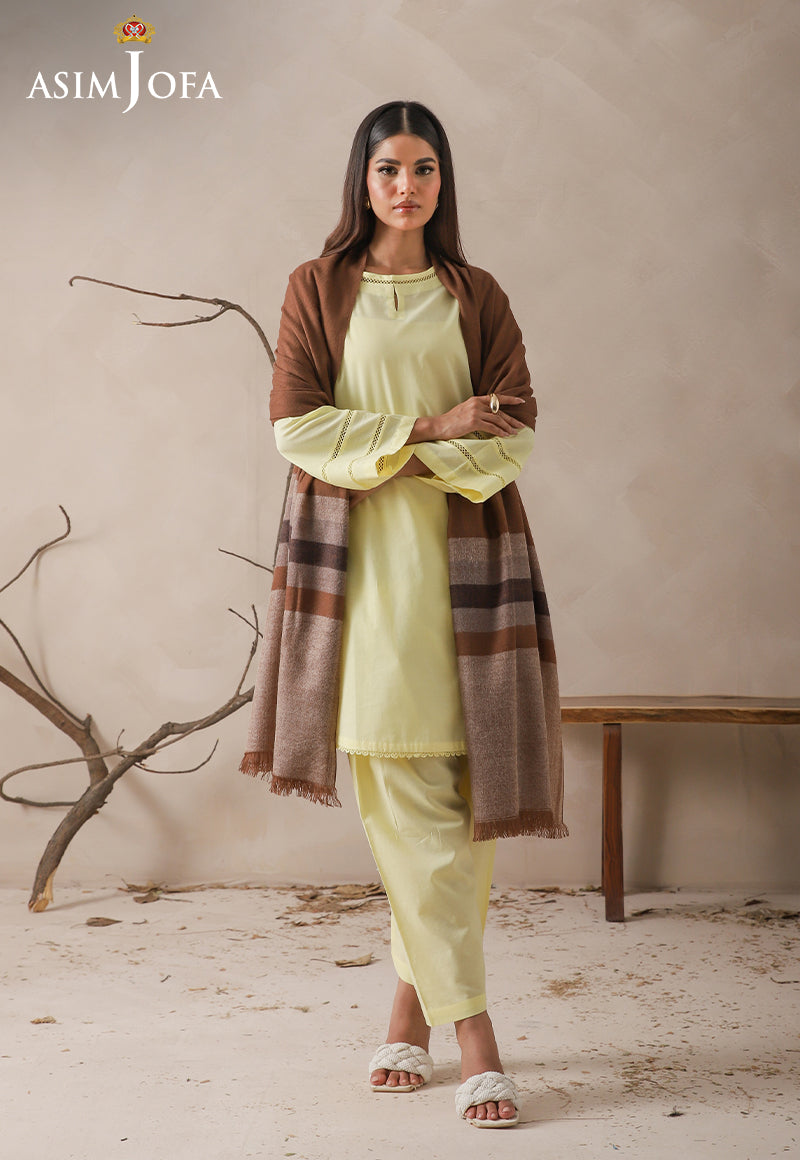
yellow multi joda tunic